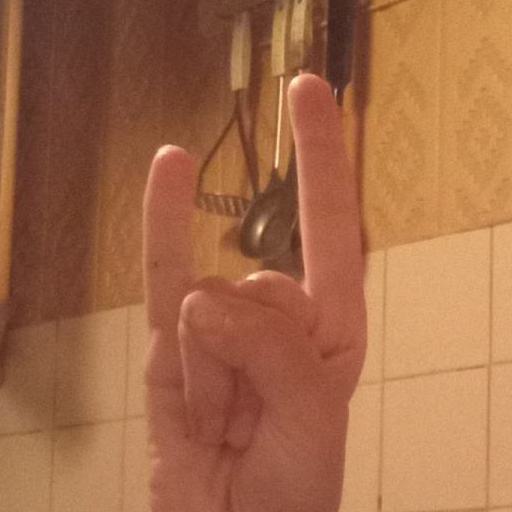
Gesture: rock